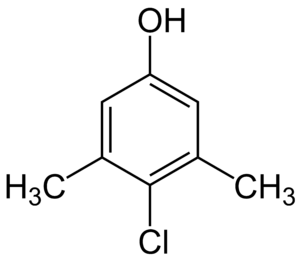
Dettol est le nom commercial d'une ligne de produits désinfectants et antiseptiques liquides et solides fabriqués par Reckitt Benckiser.